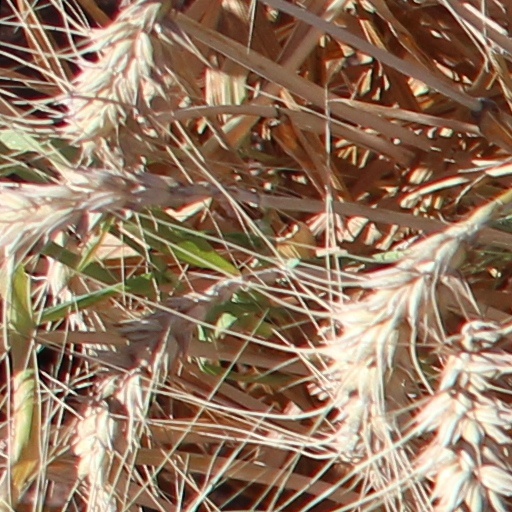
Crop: wheat